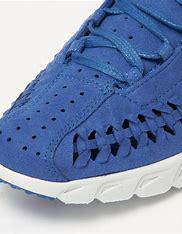
Brand: Nike
Model: Mayfly Woven